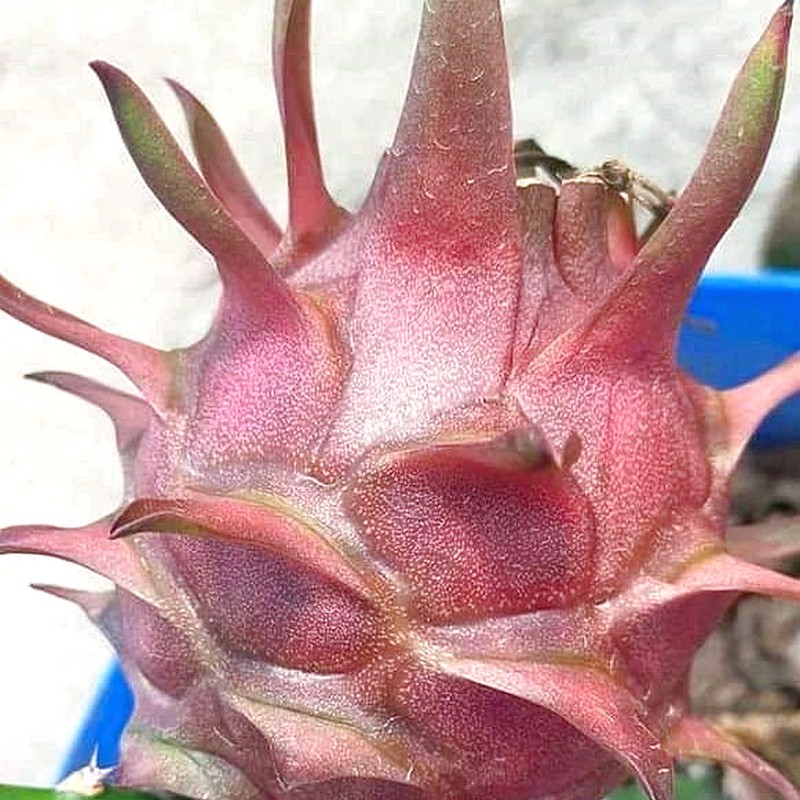
Label: Mature Dragon Fruit